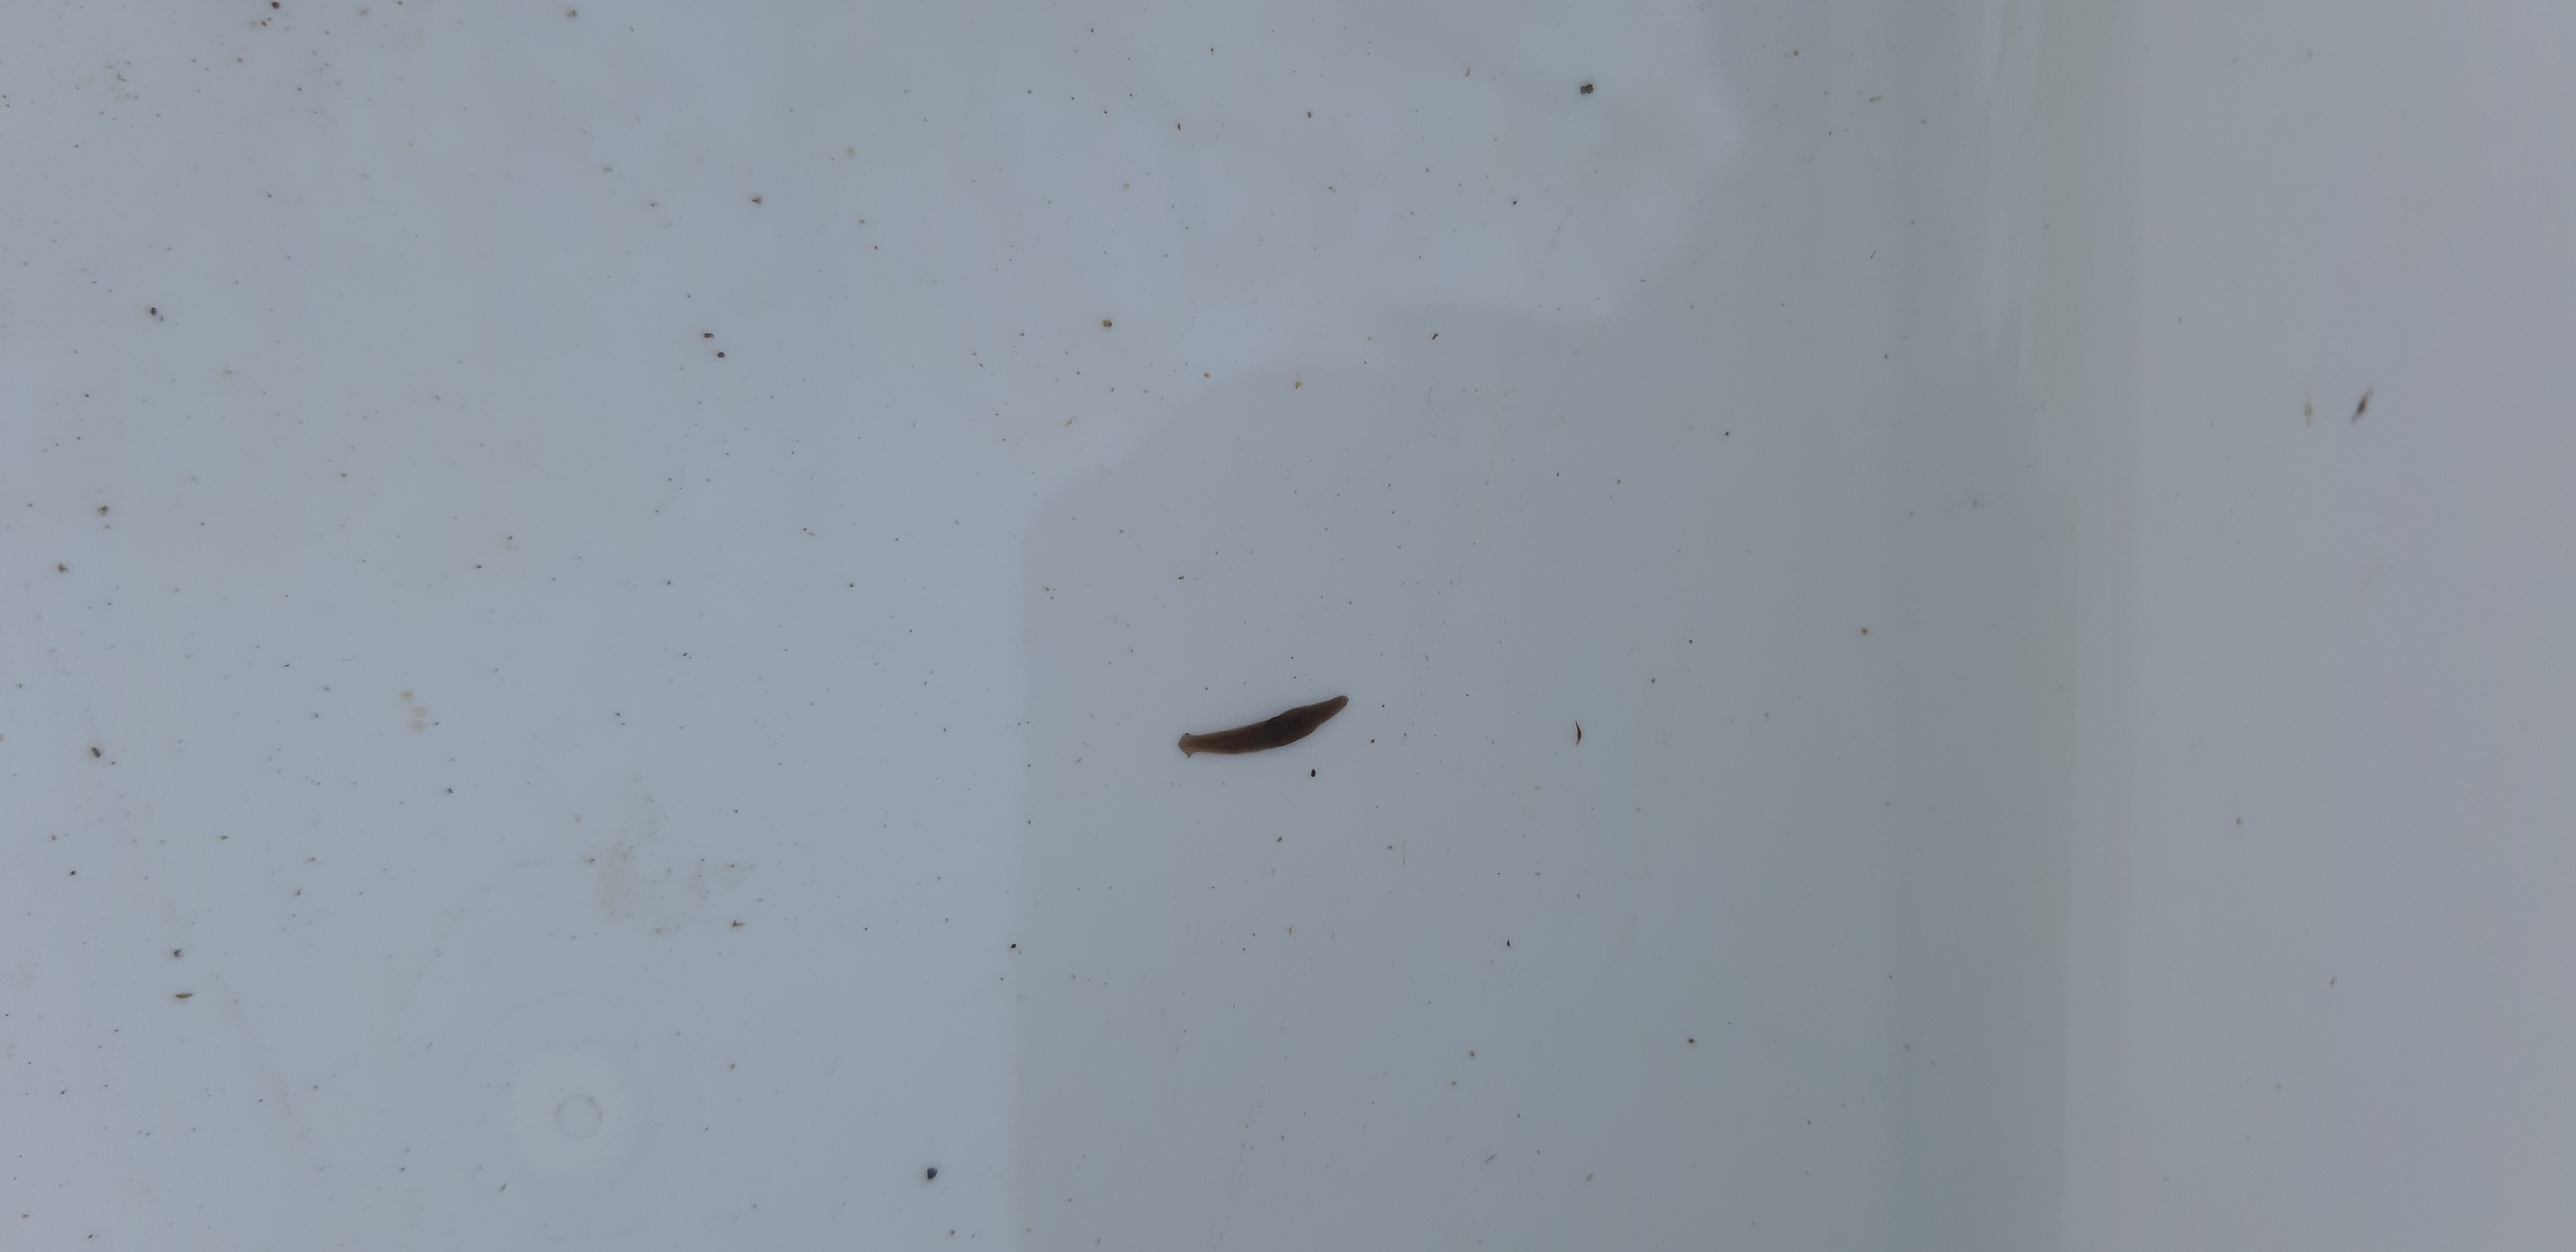
Macroinvertebrate group: flat_worms